Roy Blount Jr.

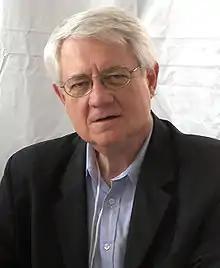
Blount at the 2007 Texas Book Festival

Roy Alton Blount Jr. (born October 4, 1941) is an American writer, speaker, reporter, and humorist.